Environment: real
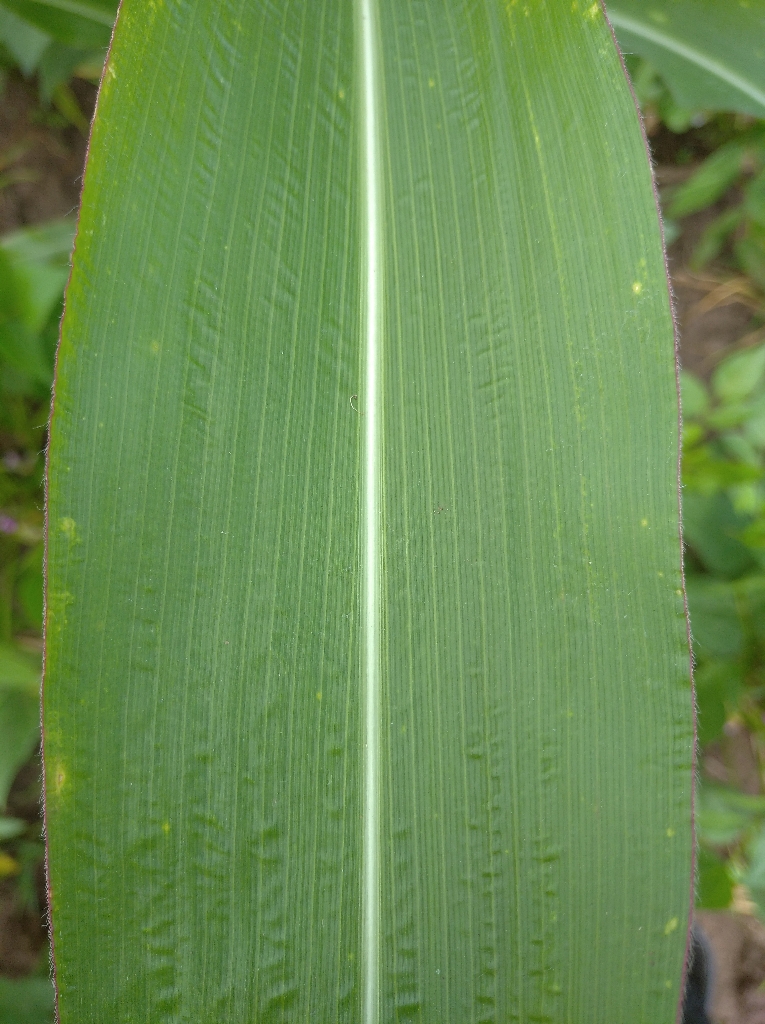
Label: healthy